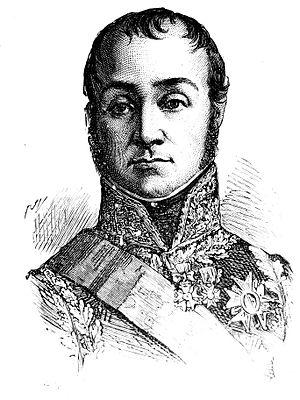
Nicolas Charles Marie Oudinot, duc de Reggio, né le 25 avril 1767 à Bar-le-Duc, mort le 13 septembre 1847 à Paris, est un général français de la Révolution et de l’Empire, élevé à la dignité de maréchal d'Empire en 1809.